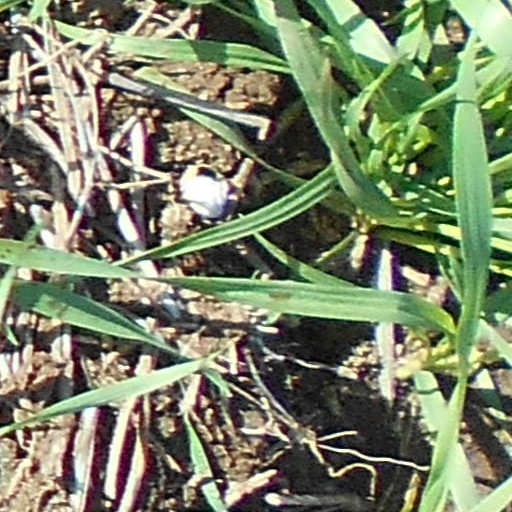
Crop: wheat